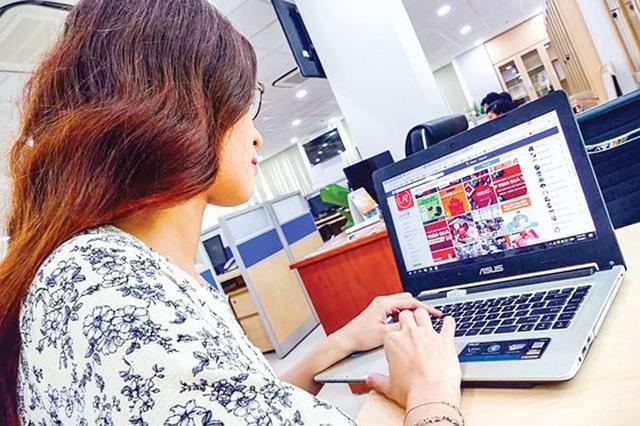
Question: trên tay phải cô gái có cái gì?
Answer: có chiếc vòng